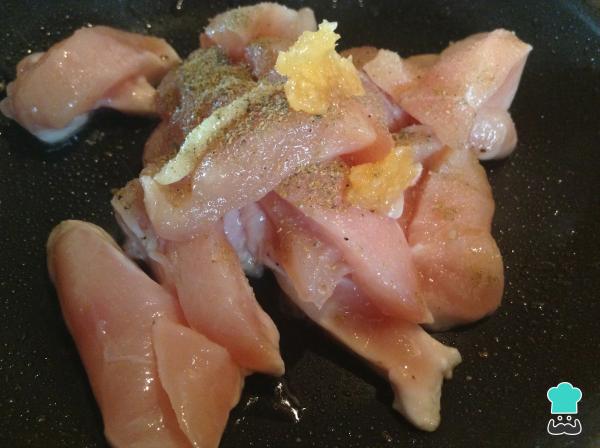
En la misma sartén, adiciona el pollo en tiras finas y agrega sal, pimienta negra y pasta de ajo al gusto. Sofríe el pollo cortado en tiras o picado durante algunos minutos y retira del fuego.